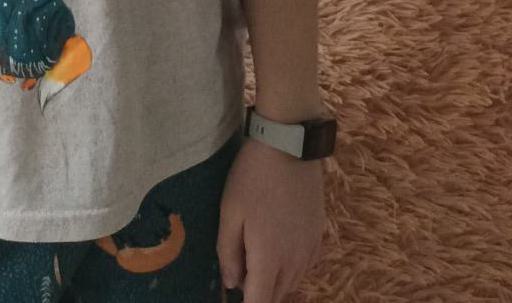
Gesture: no_gesture